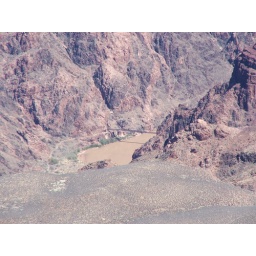
South Kaibab Trail black bridge over Colorado River in Grand Canyon